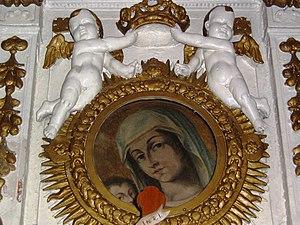
La Madone de Constantinople est un des titres attribués à Marie, mère de Dieu, par l'Église, en mémoire d'apparitions qui seraient survenues après son Assomption au Ciel et qui eurent lieu à Constantinople, capitale de l'Empire romain d'Orient.